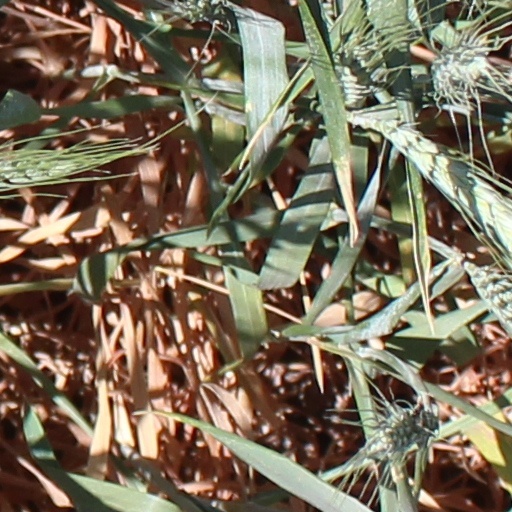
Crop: wheat